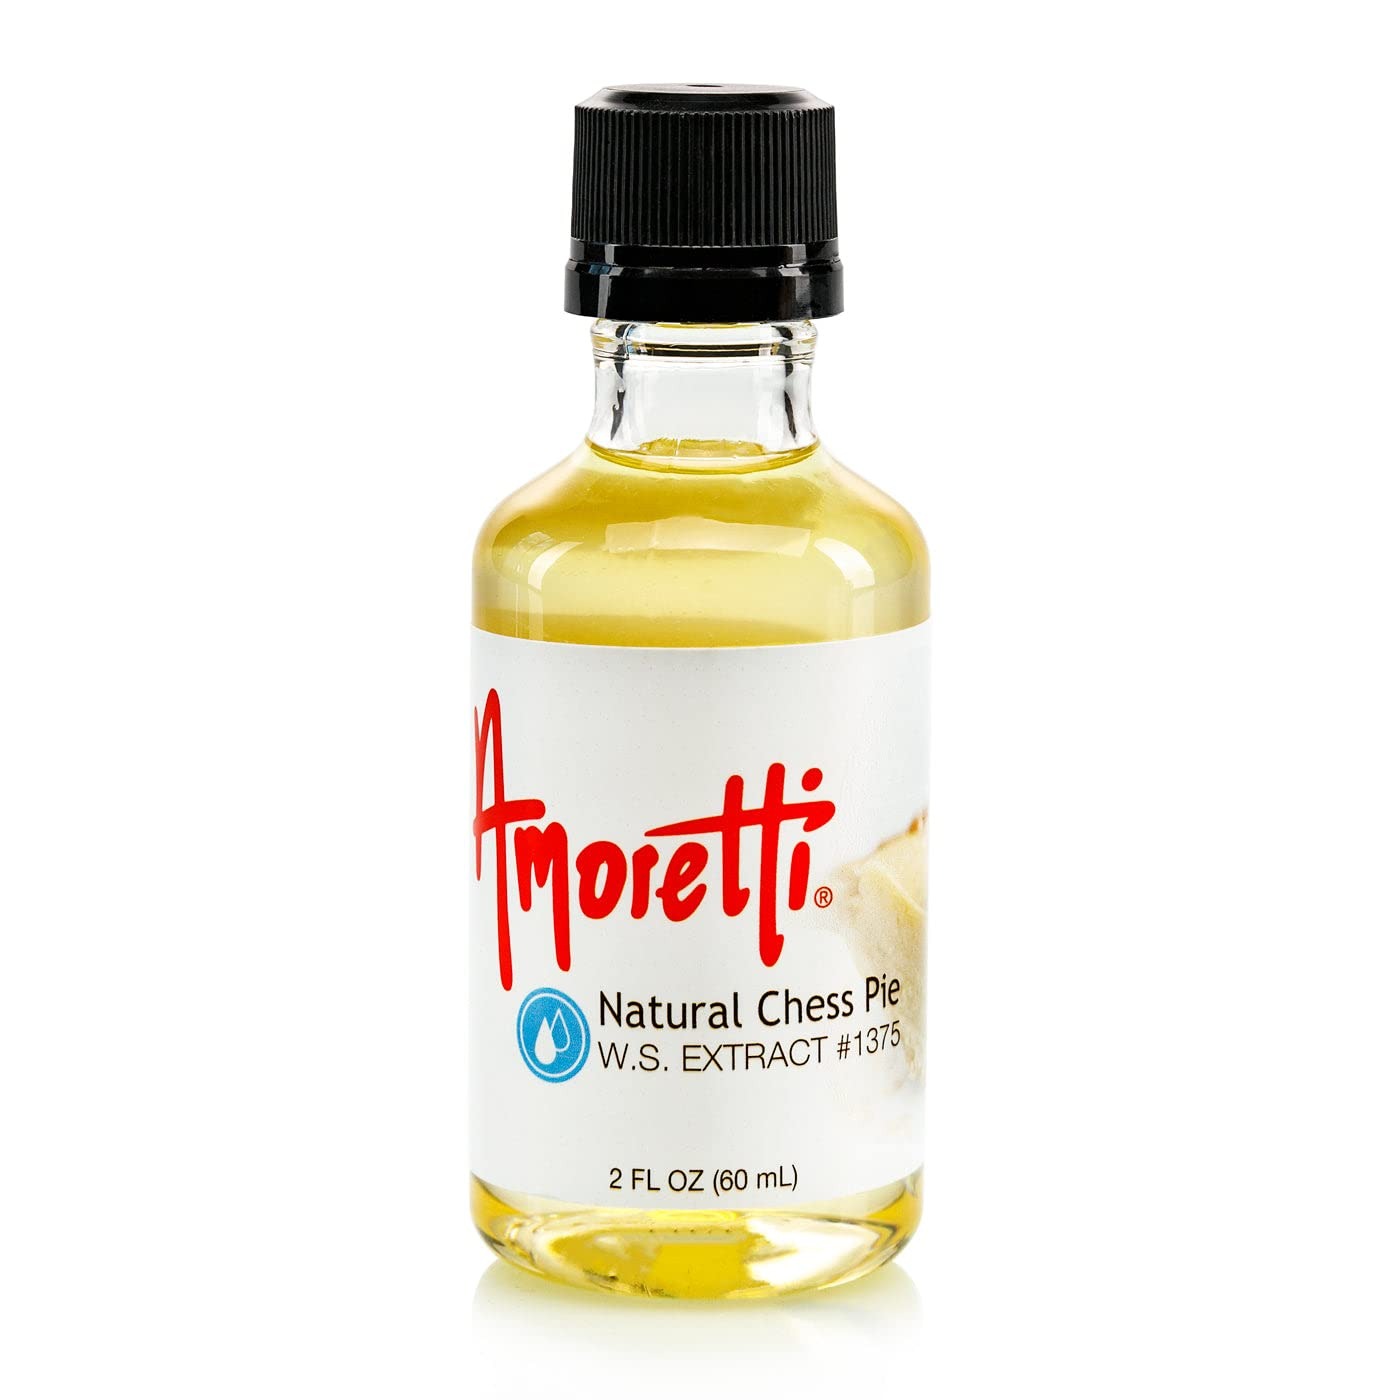
Item Name: Amoretti - Natural Chess Pie Extract Water Soluble 2 oz - Highly Concentrated & Perfect For Pastry, Savory, Brewing, and more, Preservative Free, Vegan, Kosher Pareve, Keto Friendly
Bullet Point 1: INCREDIBLE VERSATILITY: Our extracts are ideal for flavoring cakes, cookies, buttercreams, frostings, macarons, brewing, distilling and so much more.
Bullet Point 2: SPECIFICATIONS: Highly concentrated, no preservatives, no artificial colors, gluten-free, vegan Kosher Pareve, keto-friendly, bake-proof, and freeze-thaw stable.
Bullet Point 3: HIGHEST QUALITY: We use only the finest and freshest ingredients to deliver delicious natural flavors in each serving.
Bullet Point 4: Preservative-Free
Bullet Point 5: Bake-Proof & Freeze-Thaw Stable
Product Description: Rich, Decadent, CreamyEnhance your gourmet creations with Amoretti's Natural Chess Pie Water-Soluble Extract. A trusted choice among industry professionals, our extracts are naturally flavored, highly concentrated, and very versatile. Deliver the irresistible flavor of rich, decadent chess pie straight into all your favorite culinary applications. Empower your imagination — with Amoretti!Product Details
Value: 2.0
Unit: Ounce

Price: 32.19